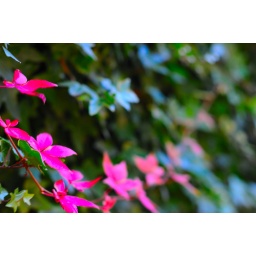
Some pink flowers in green foliage